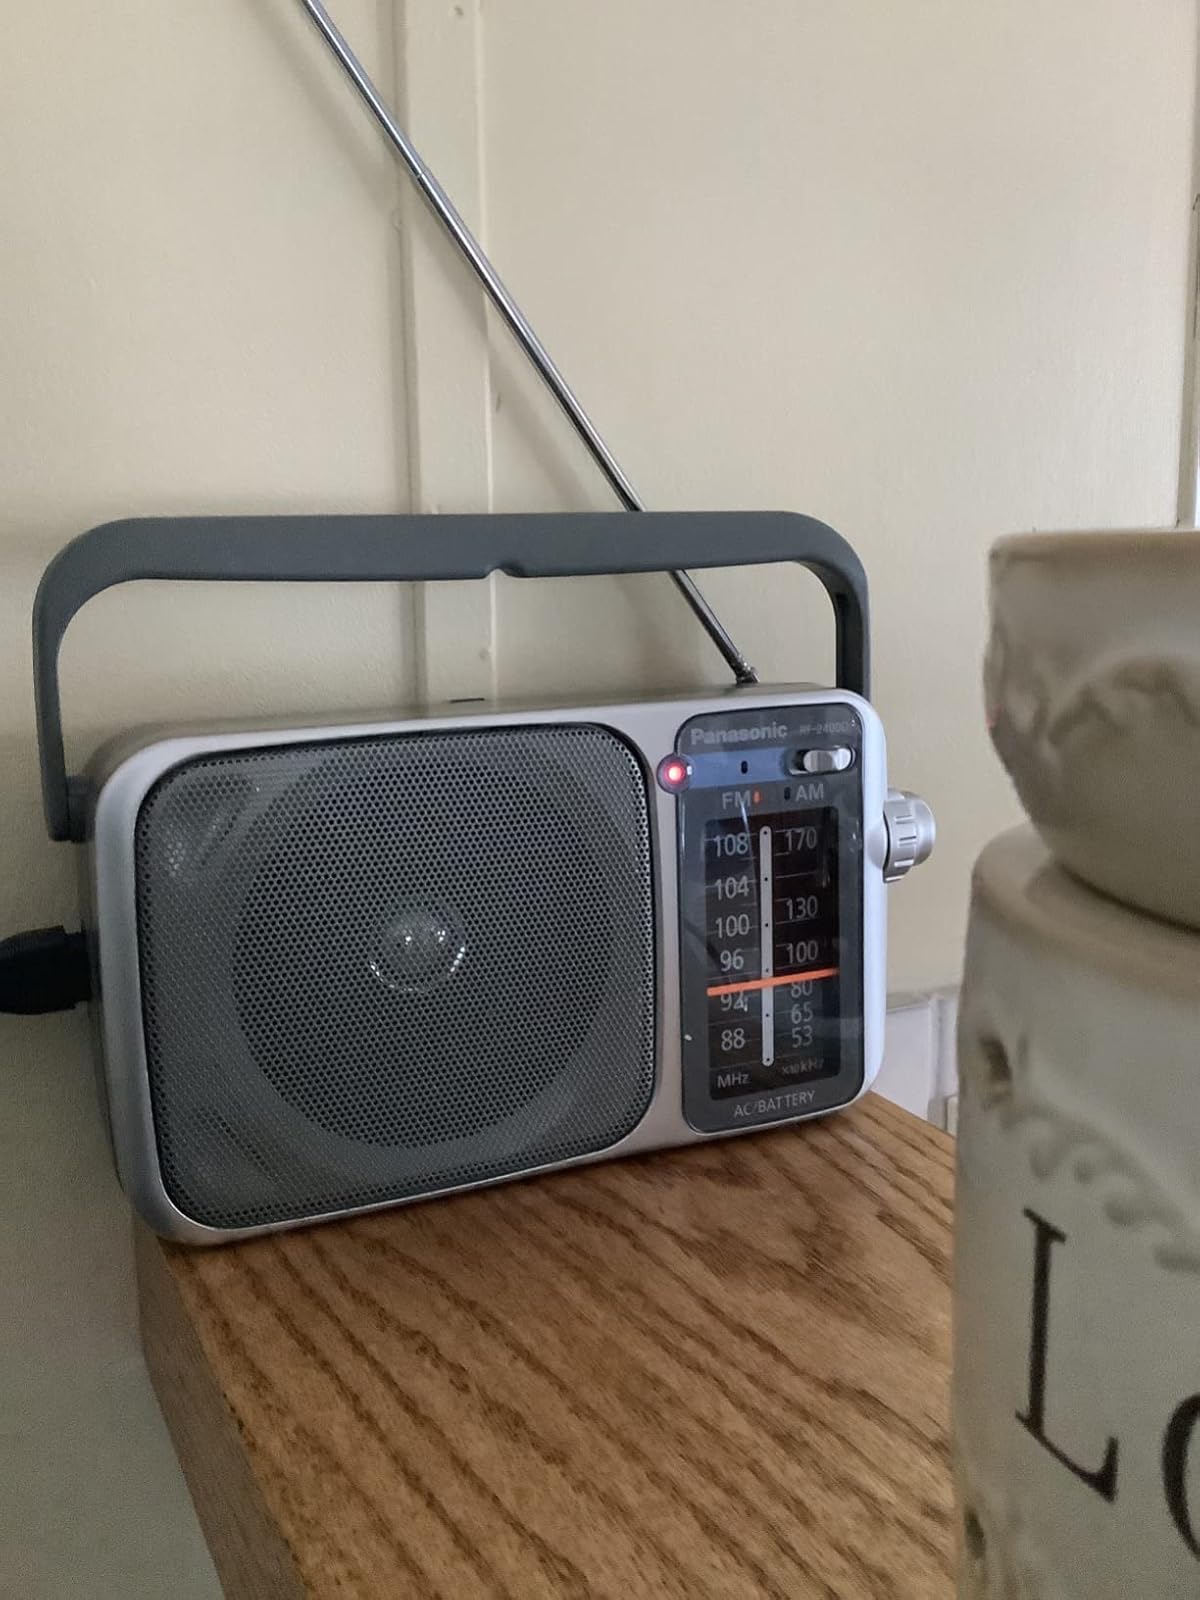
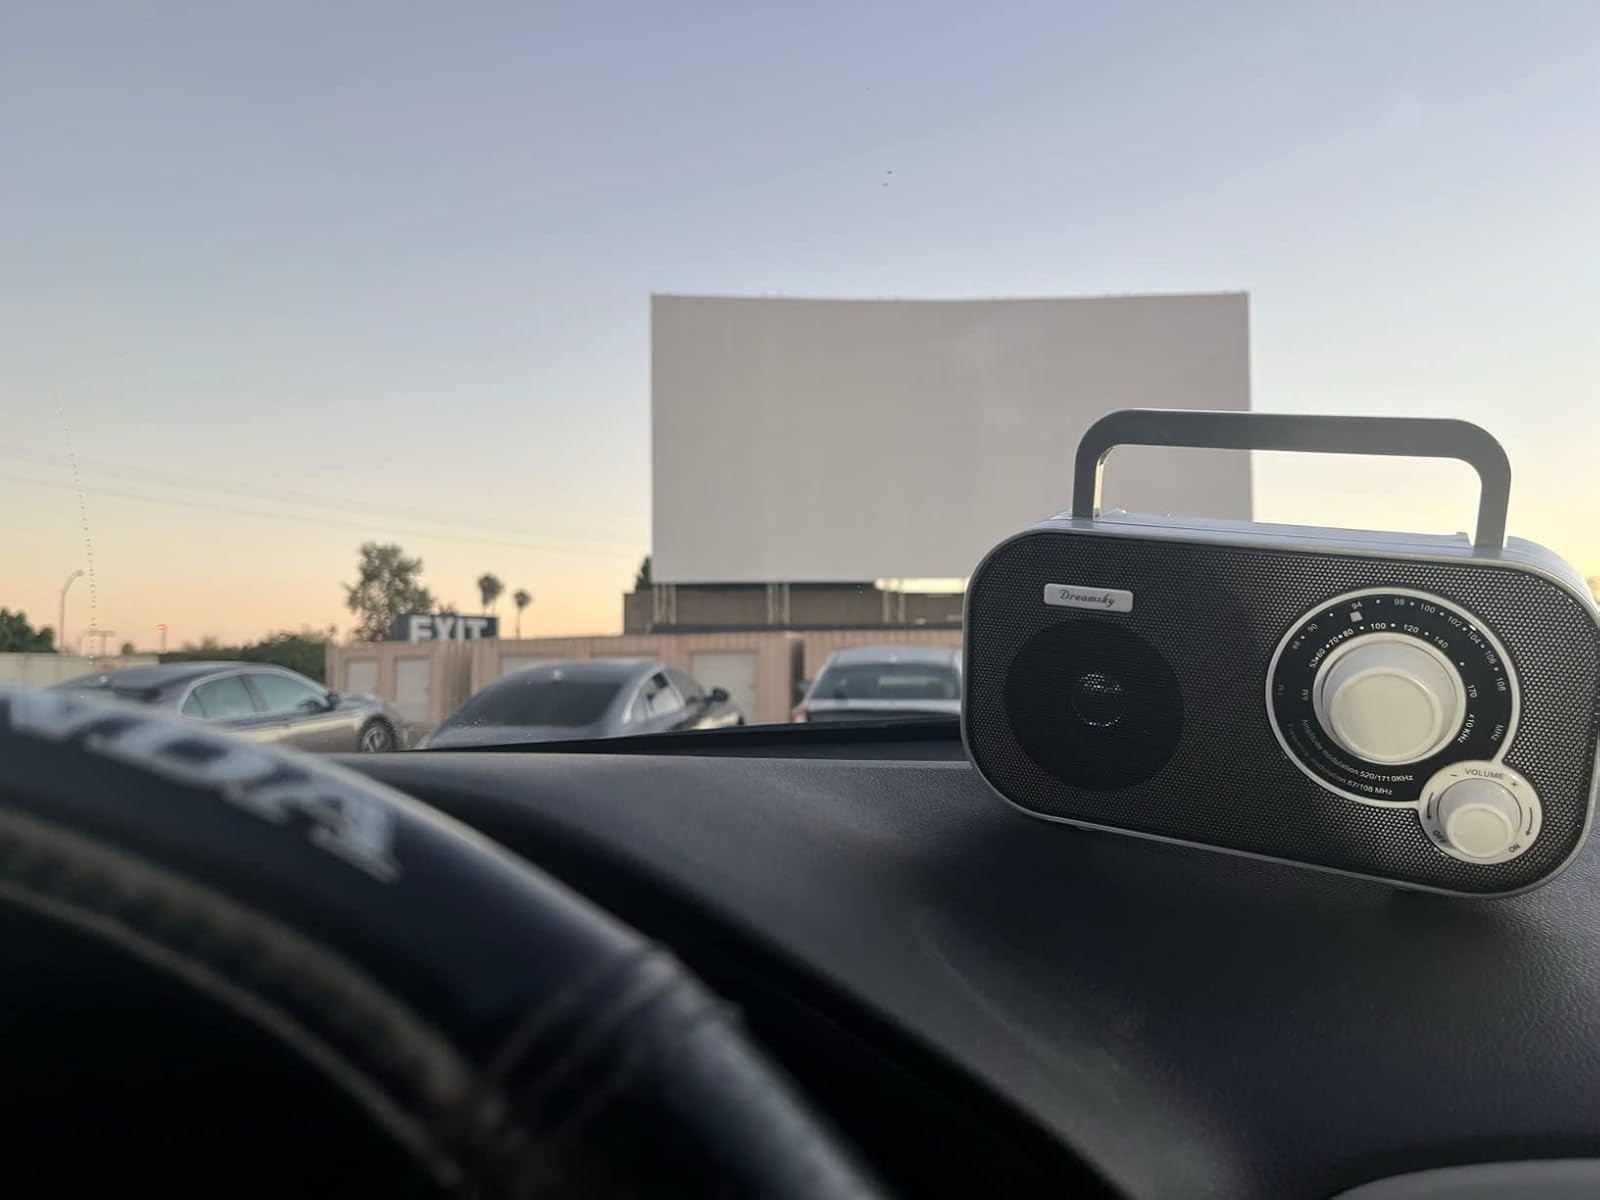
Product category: radio
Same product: no